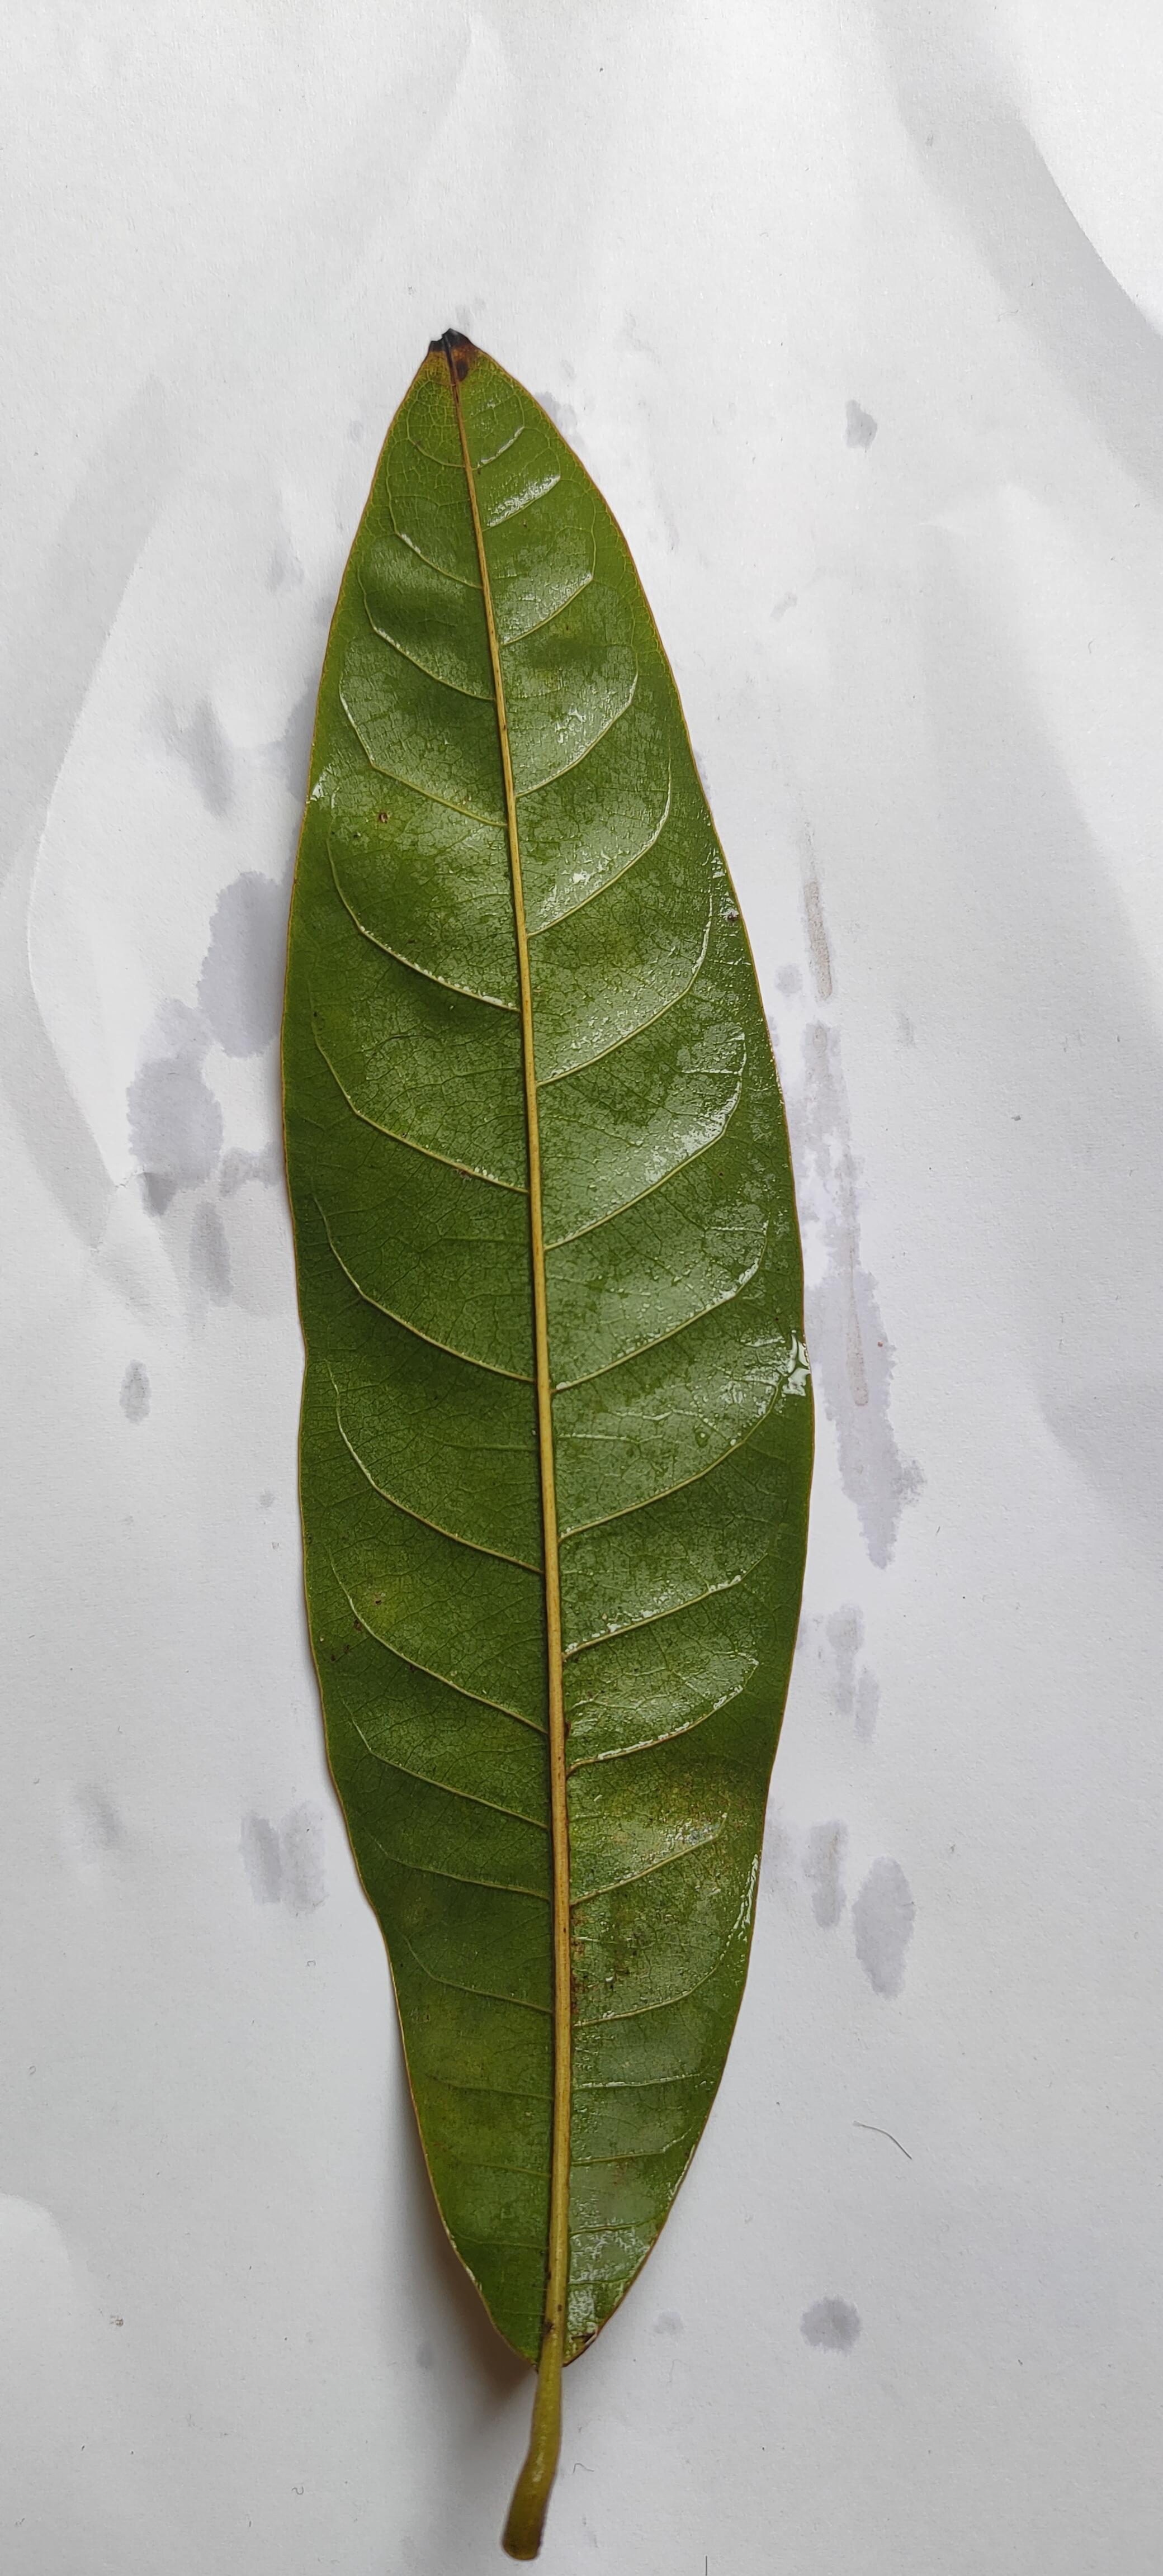
Leaf variety: Custard Apple